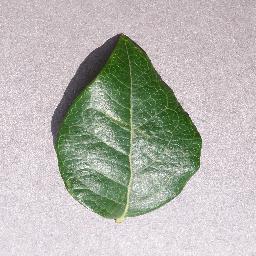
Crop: blueberry
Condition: healthy